Chromosome 9

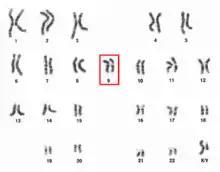
Chromosome 9 pair in human male karyogram

Chromosome 9 is one of the 23 pairs of chromosomes in humans. Humans normally have two copies of this chromosome, as they normally do with all chromosomes. Chromosome 9 spans about 138 million base pairs of nucleic acids (the building blocks of DNA) and represents between 4.0 and 4.5% of the total DNA in cells.